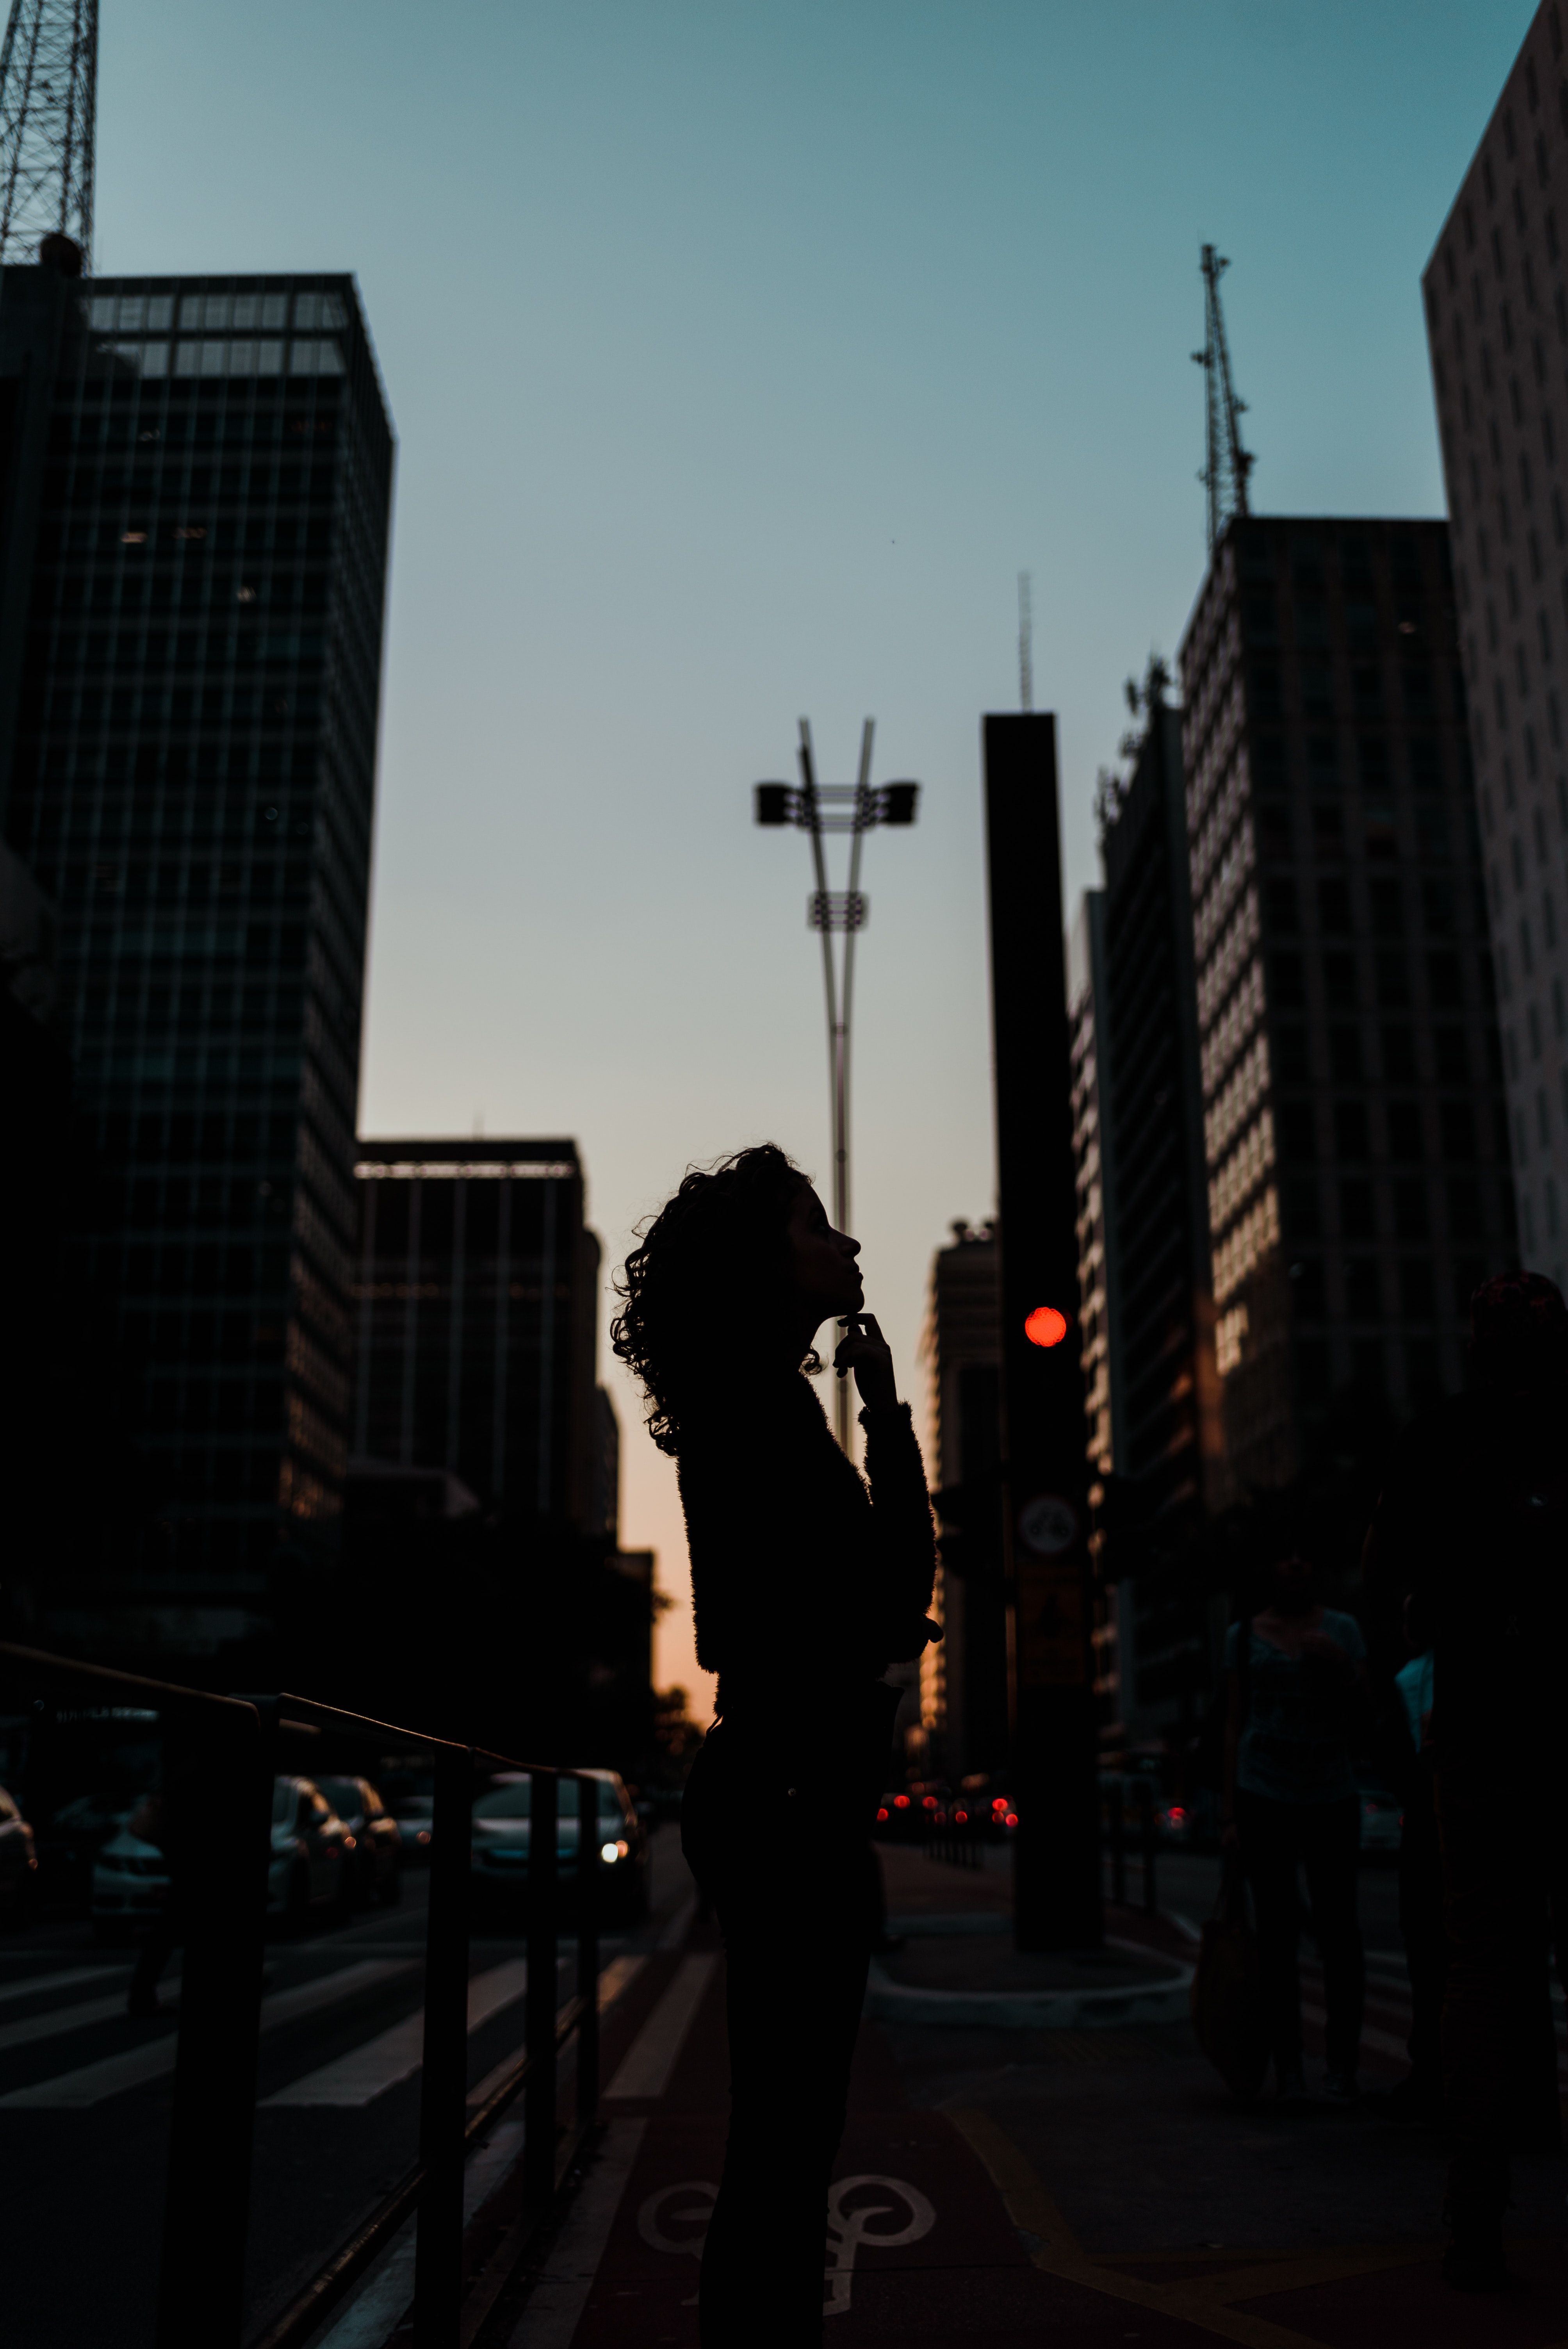
urban area, sky, metropolitan area, city, snapshot, architecture, human settlement, darkness, backlighting, metropolis, street, night, standing, downtown, evening, infrastructure, photography, atmosphere, skyscraper, tree, street light, silhouette, road, dusk, plant, building, pedestrian, shadow, tower block, midnight